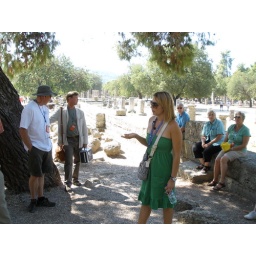
Our local guide we picked up for the day. ( in green dress )